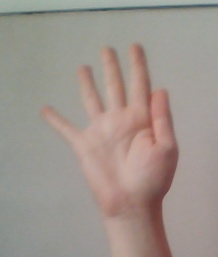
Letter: sheen